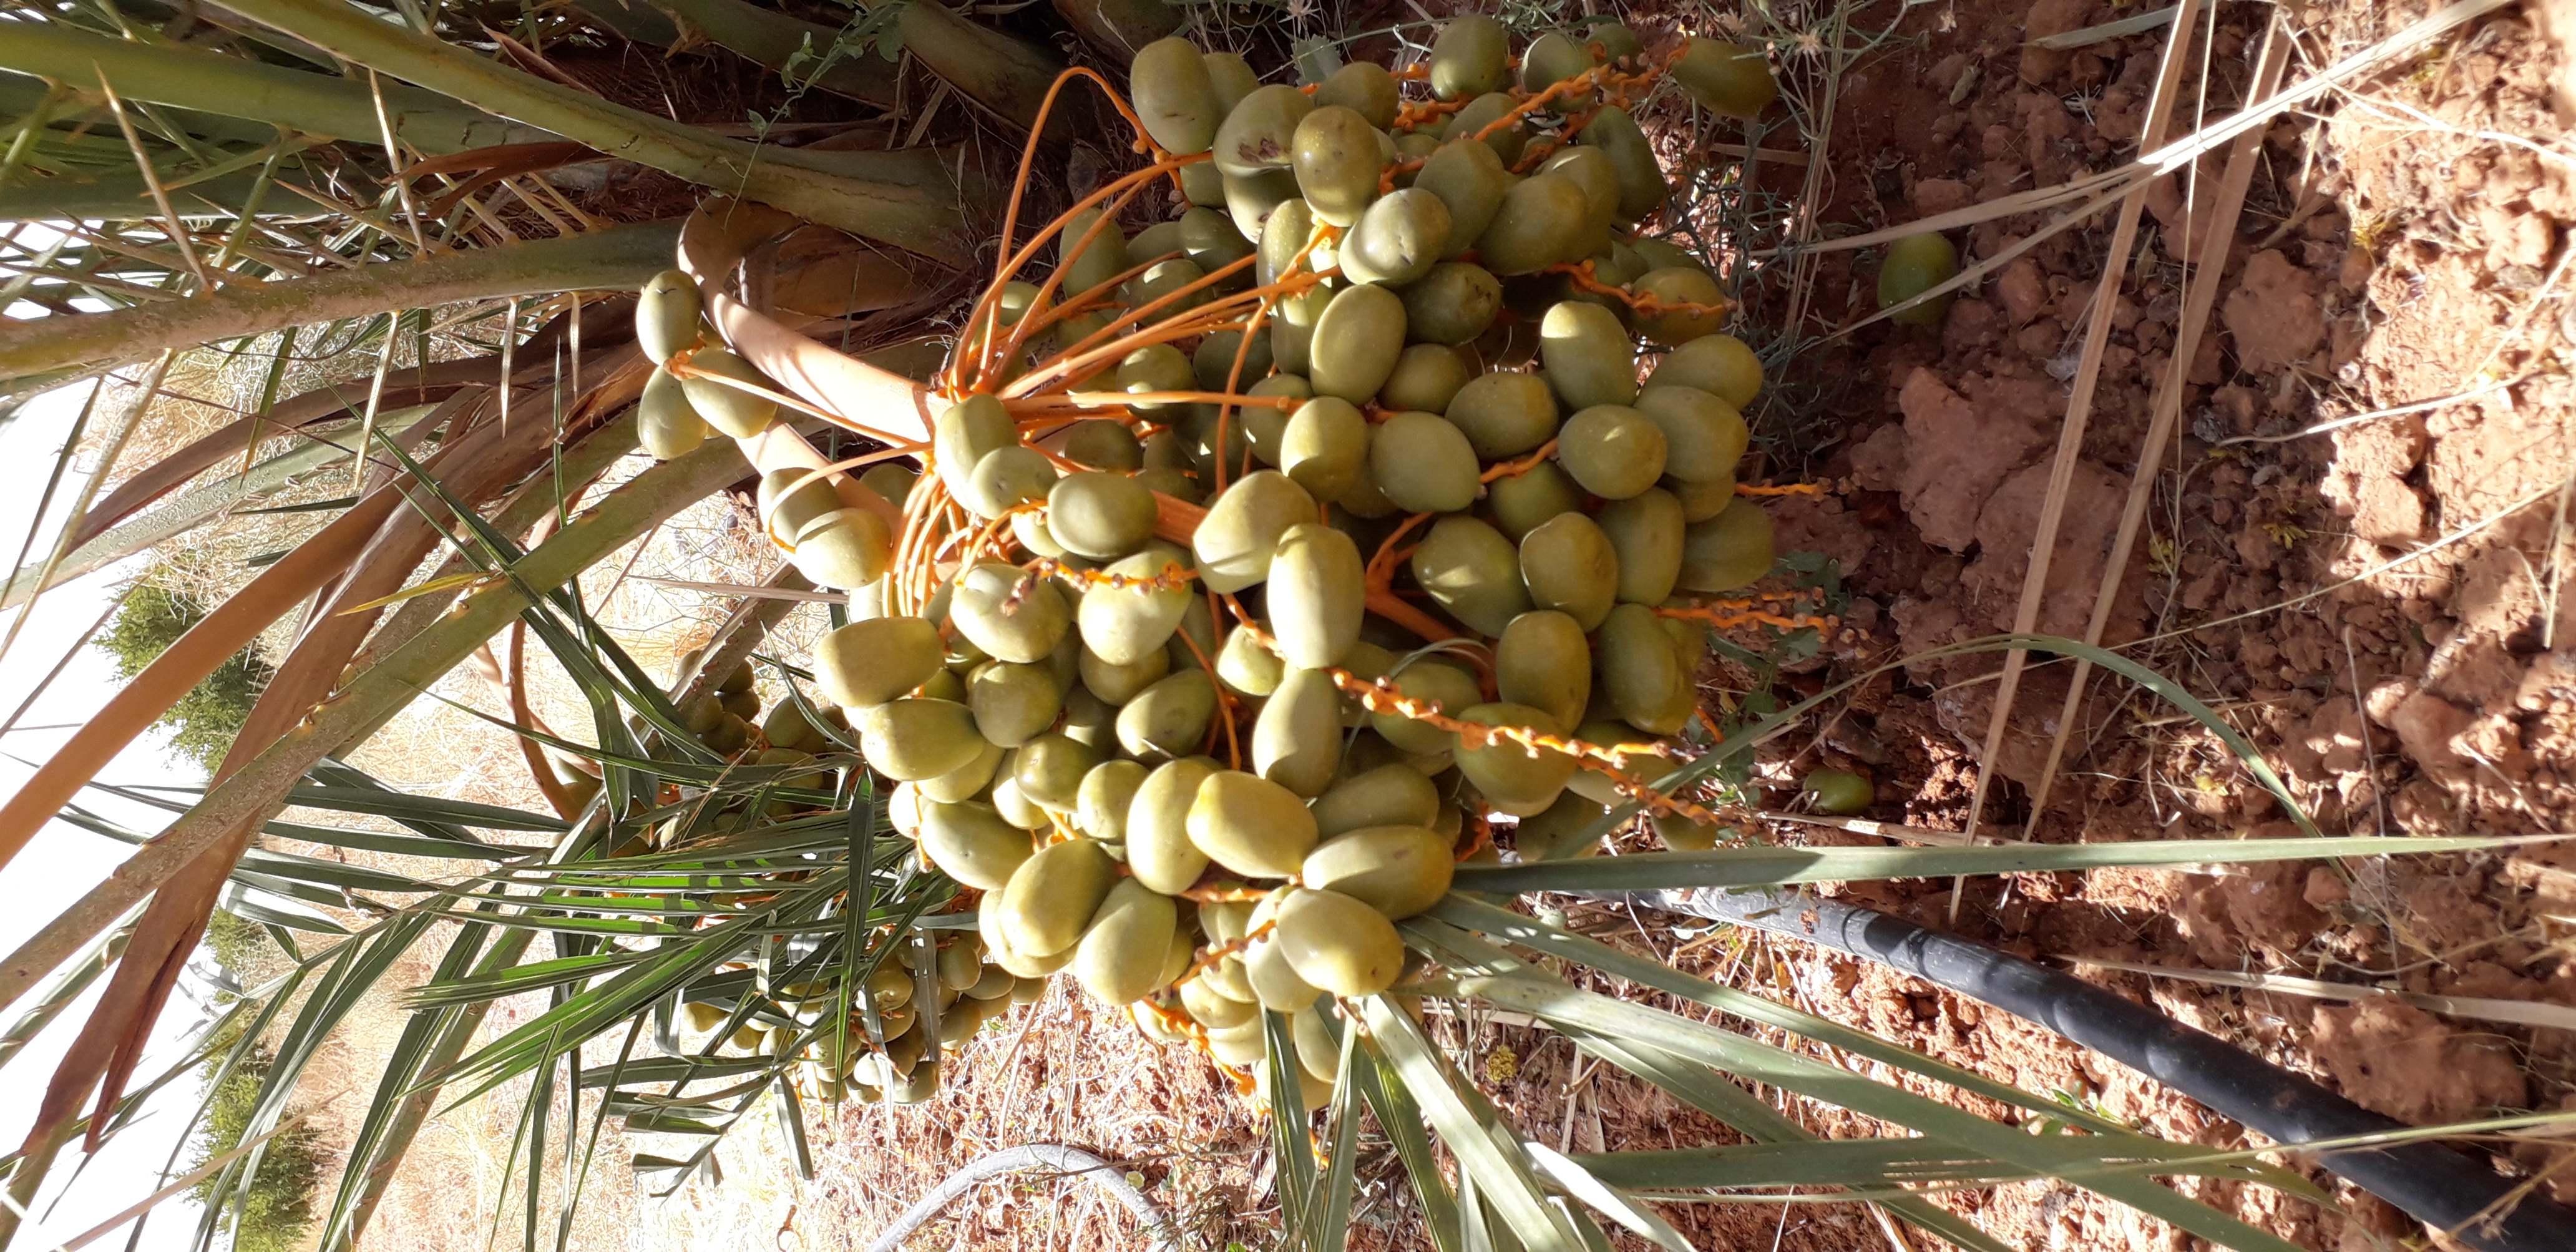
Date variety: Boufagous